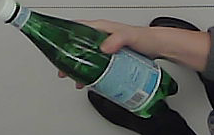
Product: sanpellegrino_water